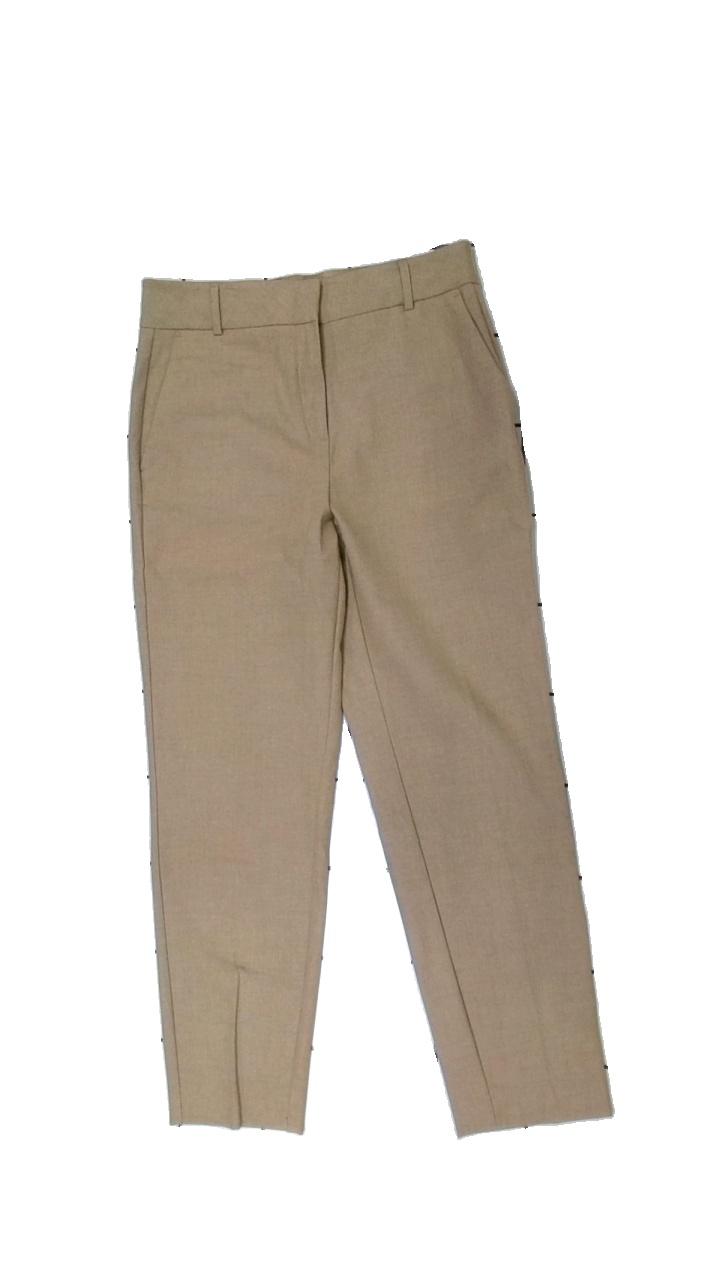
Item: Trousers (Ladies)
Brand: Selected Homme/femme
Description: beige byxor
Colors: Beige
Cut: Regular
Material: ?
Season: All
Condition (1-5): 5
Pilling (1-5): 5
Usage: Reuse
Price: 50-100